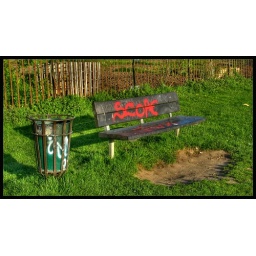
Recreation ground seat near the allotments adjacent to the Waterloo &amp;amp; Gatwick, Wokingham, Berkshire fork